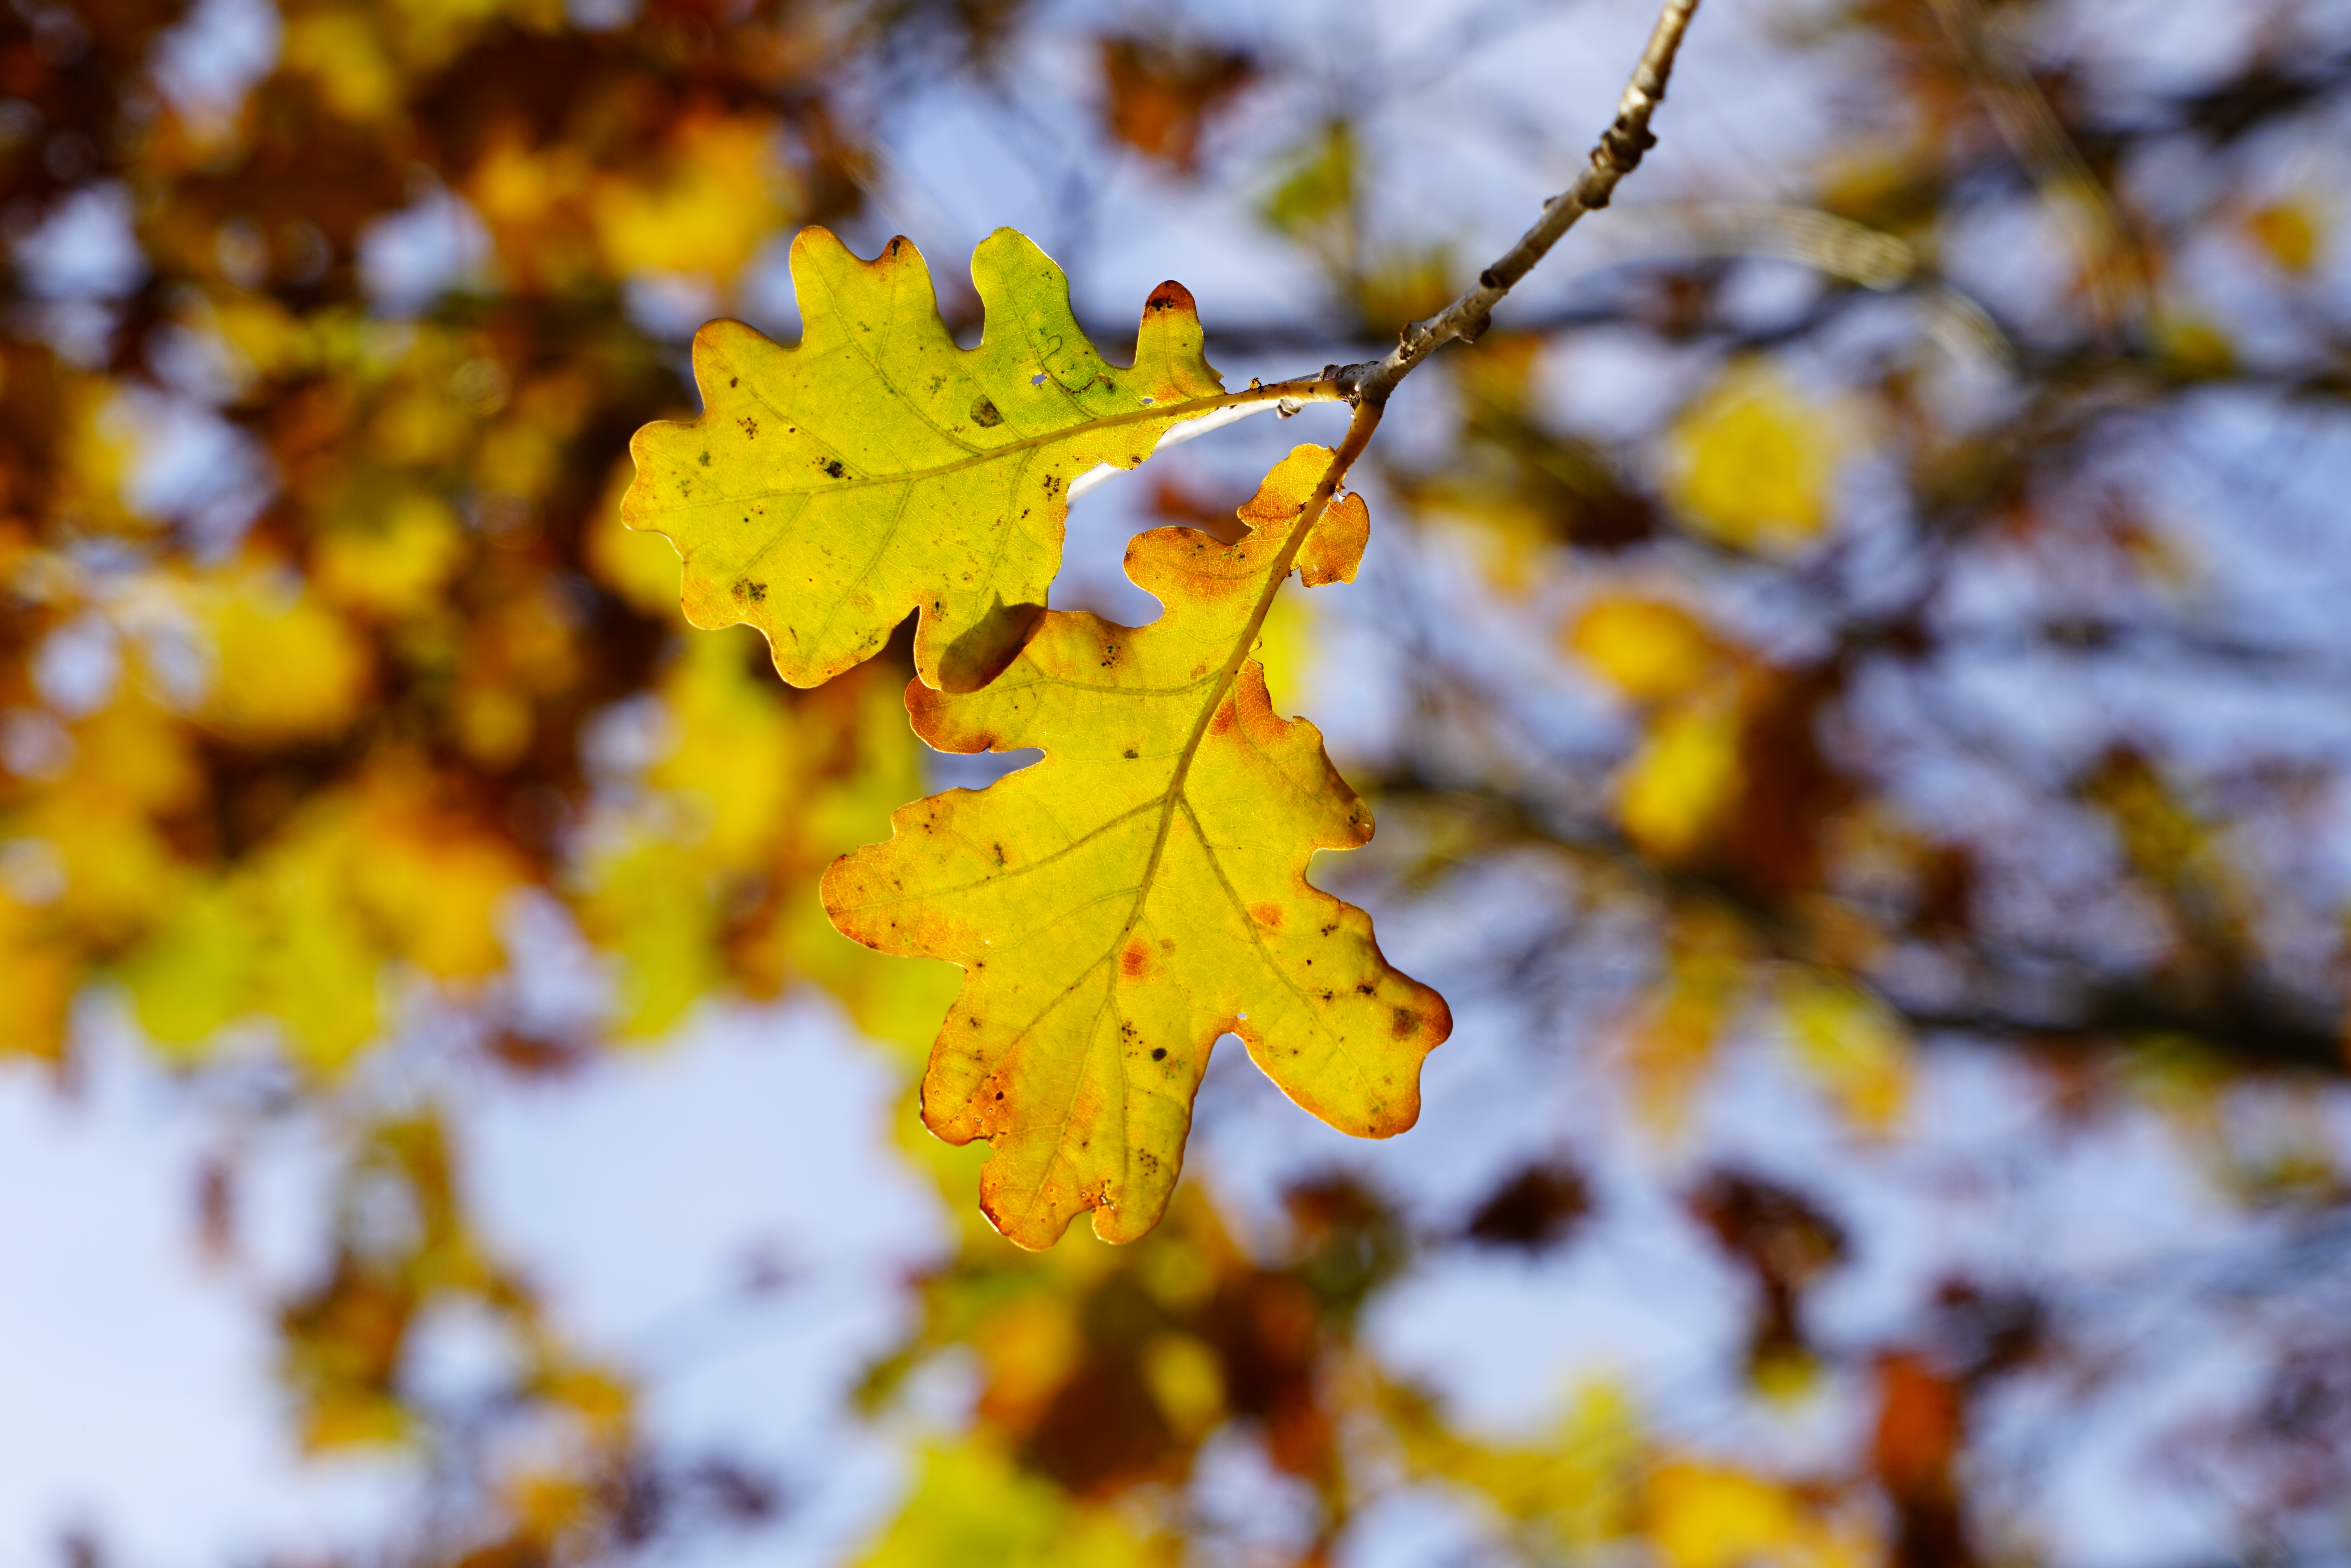
tree, branch, sunlight, leaf, spring, autumn, colorful, yellow, twig, maple leaf, autumn mood, emerge, coloring, leaves, bright, deciduous, oak, oak leaves, fall color, fall foliage, back light, brownish, yellowish, plane tree family